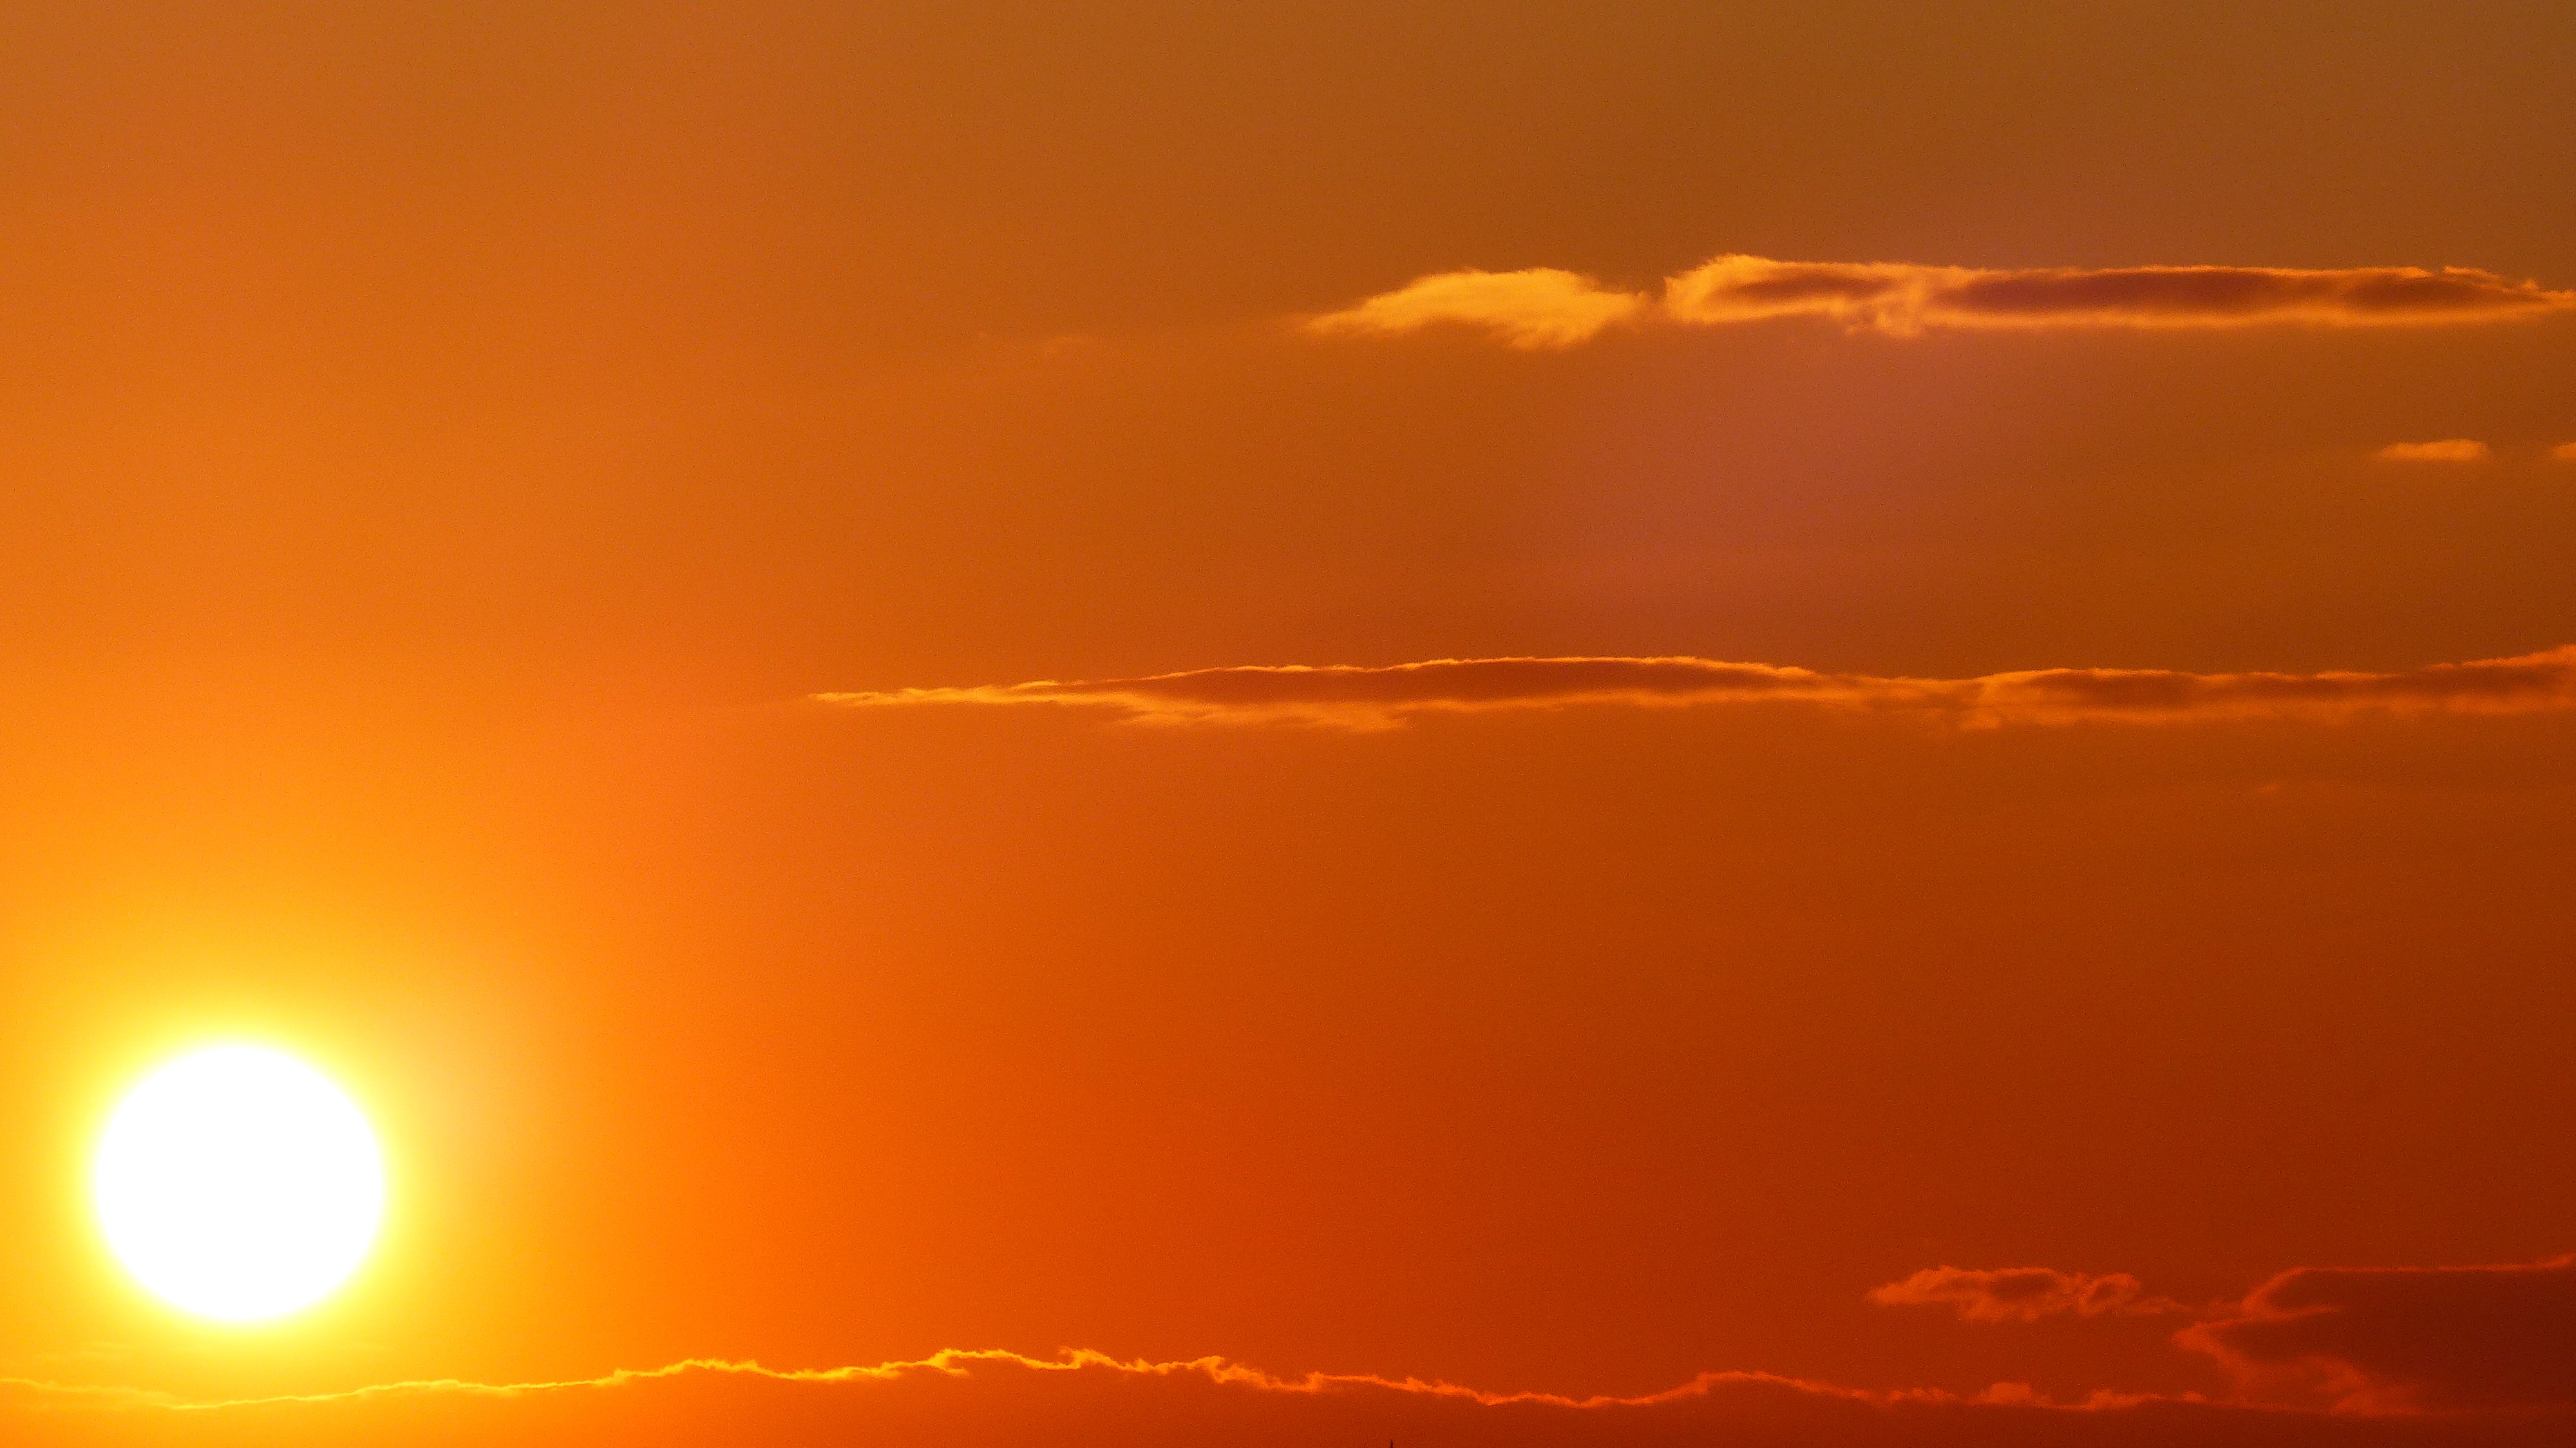
horizon, cloud, sky, sun, sunrise, sunset, sunlight, morning, dawn, atmosphere, dusk, daytime, evening, orange, cumulus, calm, glow, clouds, fireball, mood, abendstimmung, afterglow, evening sky, morgenrot, bright red, atmosphere of earth, computer wallpaper, red sky at morning, ecoregion, yellow sau